Didier Lamkel Zé

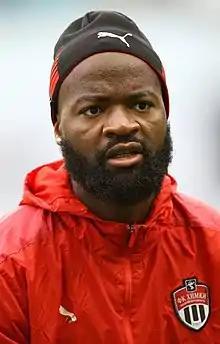
Lamkel Zé with Khimki in 2022

Didier Lamkel Zé (born 17 September 1996) is a Cameroonian professional footballer who plays as a forward for Chinese Super League club Qingdao Hainiu.